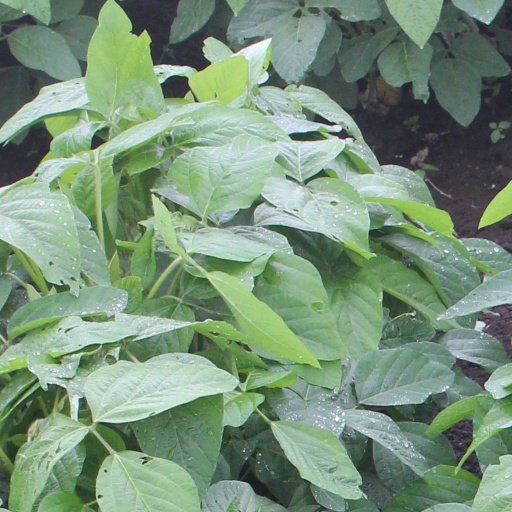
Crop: soybean